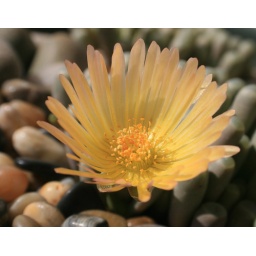
This bloom from a Baby Toe plant is pink in color underneath and yellow on top. Almost translucent.